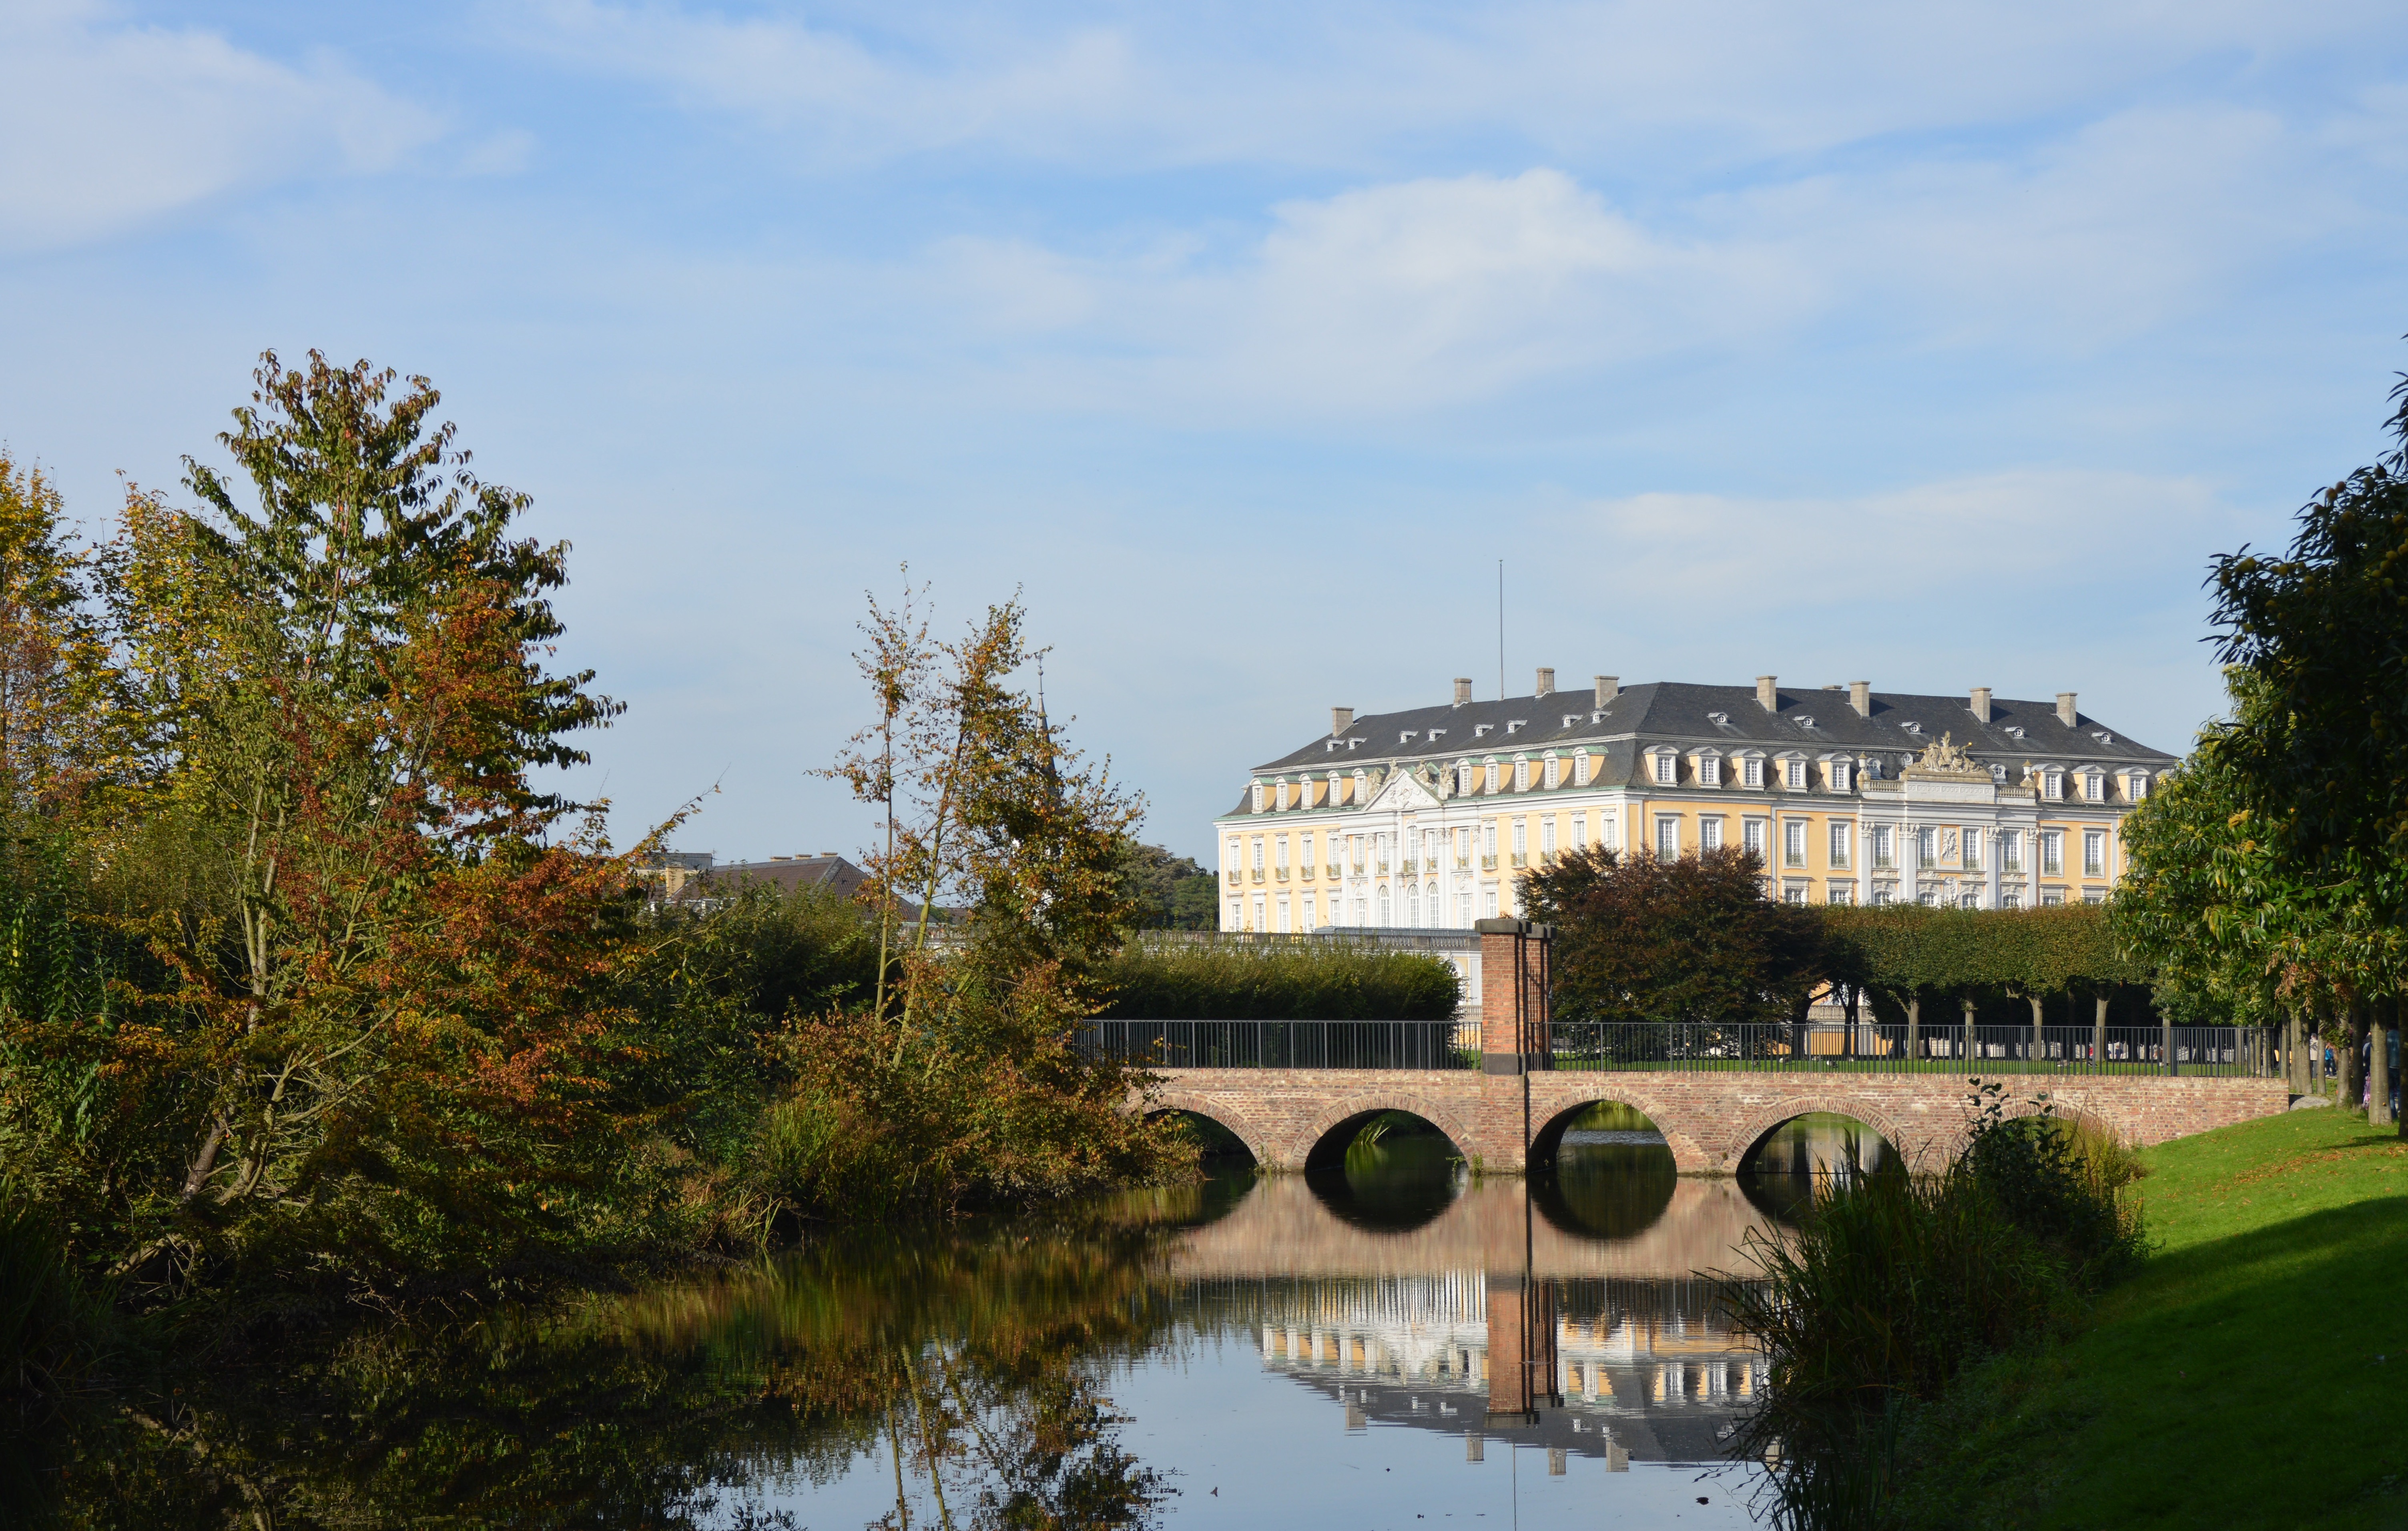
water, structure, plant, bridge, lake, chateau, palace, river, pond, reflection, park, castle, reservoir, garden, waterway, estate, baroque, castle park, br hl, sport venue